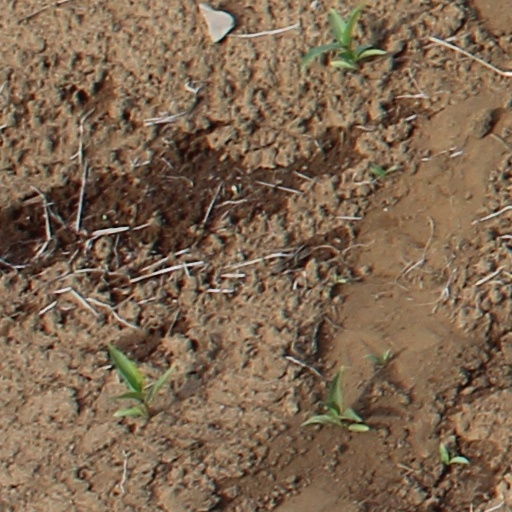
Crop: wheat